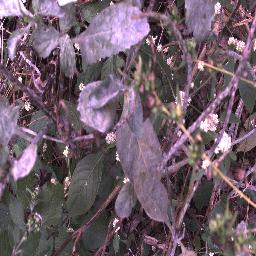
Label: snake_weed